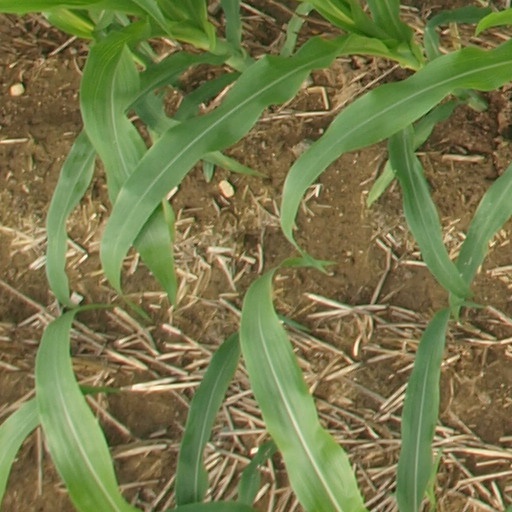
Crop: maize; corn